Concord Camera

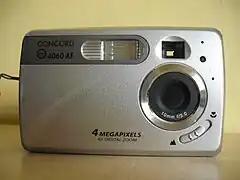
Concord Eye-Q 4060AF Digital Camera

Concord produced digital, 35mm, 110, and single use cameras. For example, the Concord 3045 camera is a 3.1 megapixel digital camera that was manufactured by Concord. It manufactured digital cameras mainly under its own Concord eye-Q range. Its single use and film cameras were sold under the Polaroid brand.